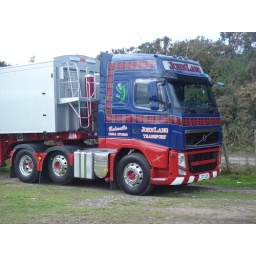
new truck about to hit road on first job up in blairgowrie at harvest.